Znamenka Street

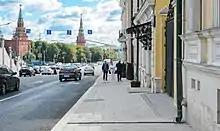
Znamenka Street in 2016

Znamenka Street is a street in Khamovniki District of Moscow. It runs from Borovitskaya Square to Arbatskaya Square, lies between Kolymazhny Lane and Vozdvizhenka Street. The numbering of houses is carried out from Borovitskaya Square.